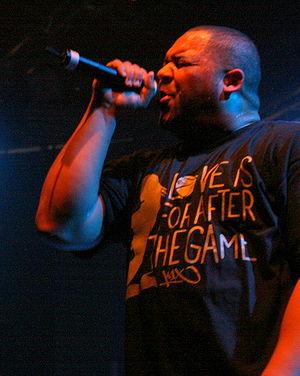
Joell Ortiz, né le 6 juillet 1980 à Brooklyn, New York, est un rappeur américain d'origine portoricaine. Il est également membre du supergroupe Slaughterhouse.